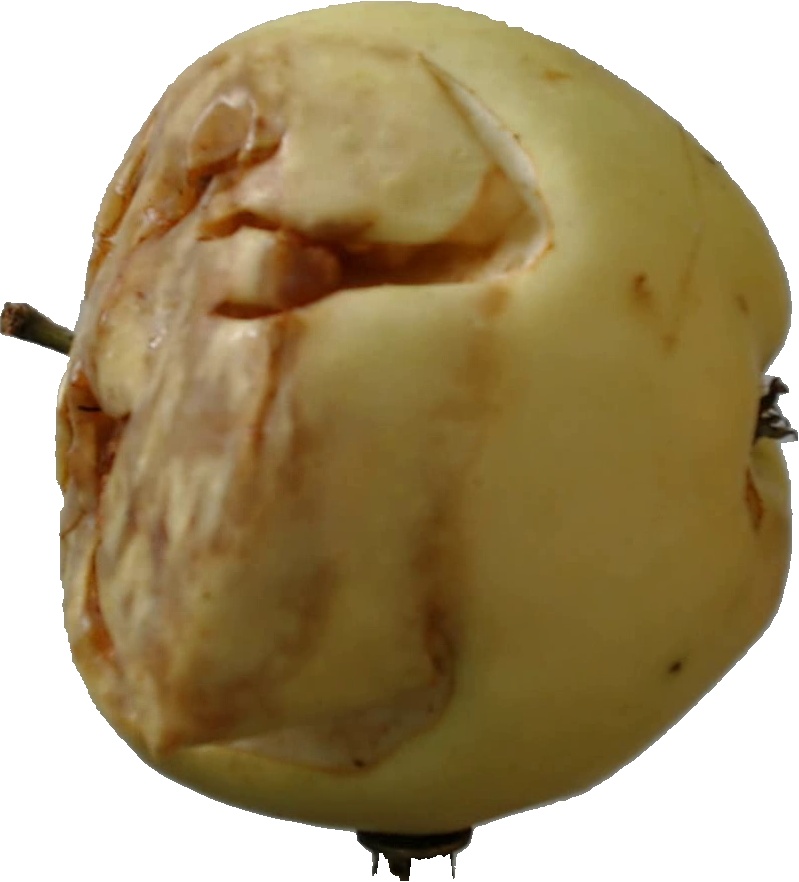
Label: apple_hit_1